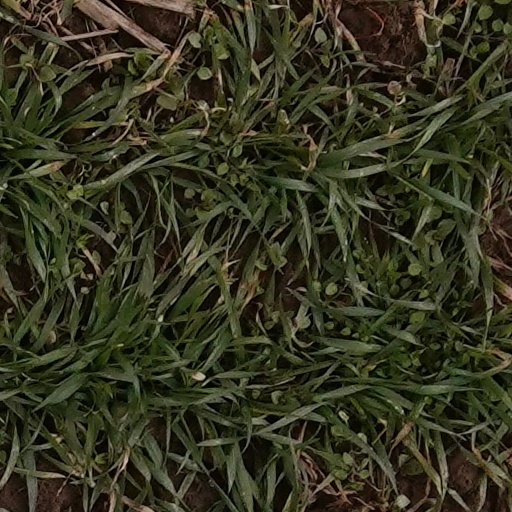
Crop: wheat